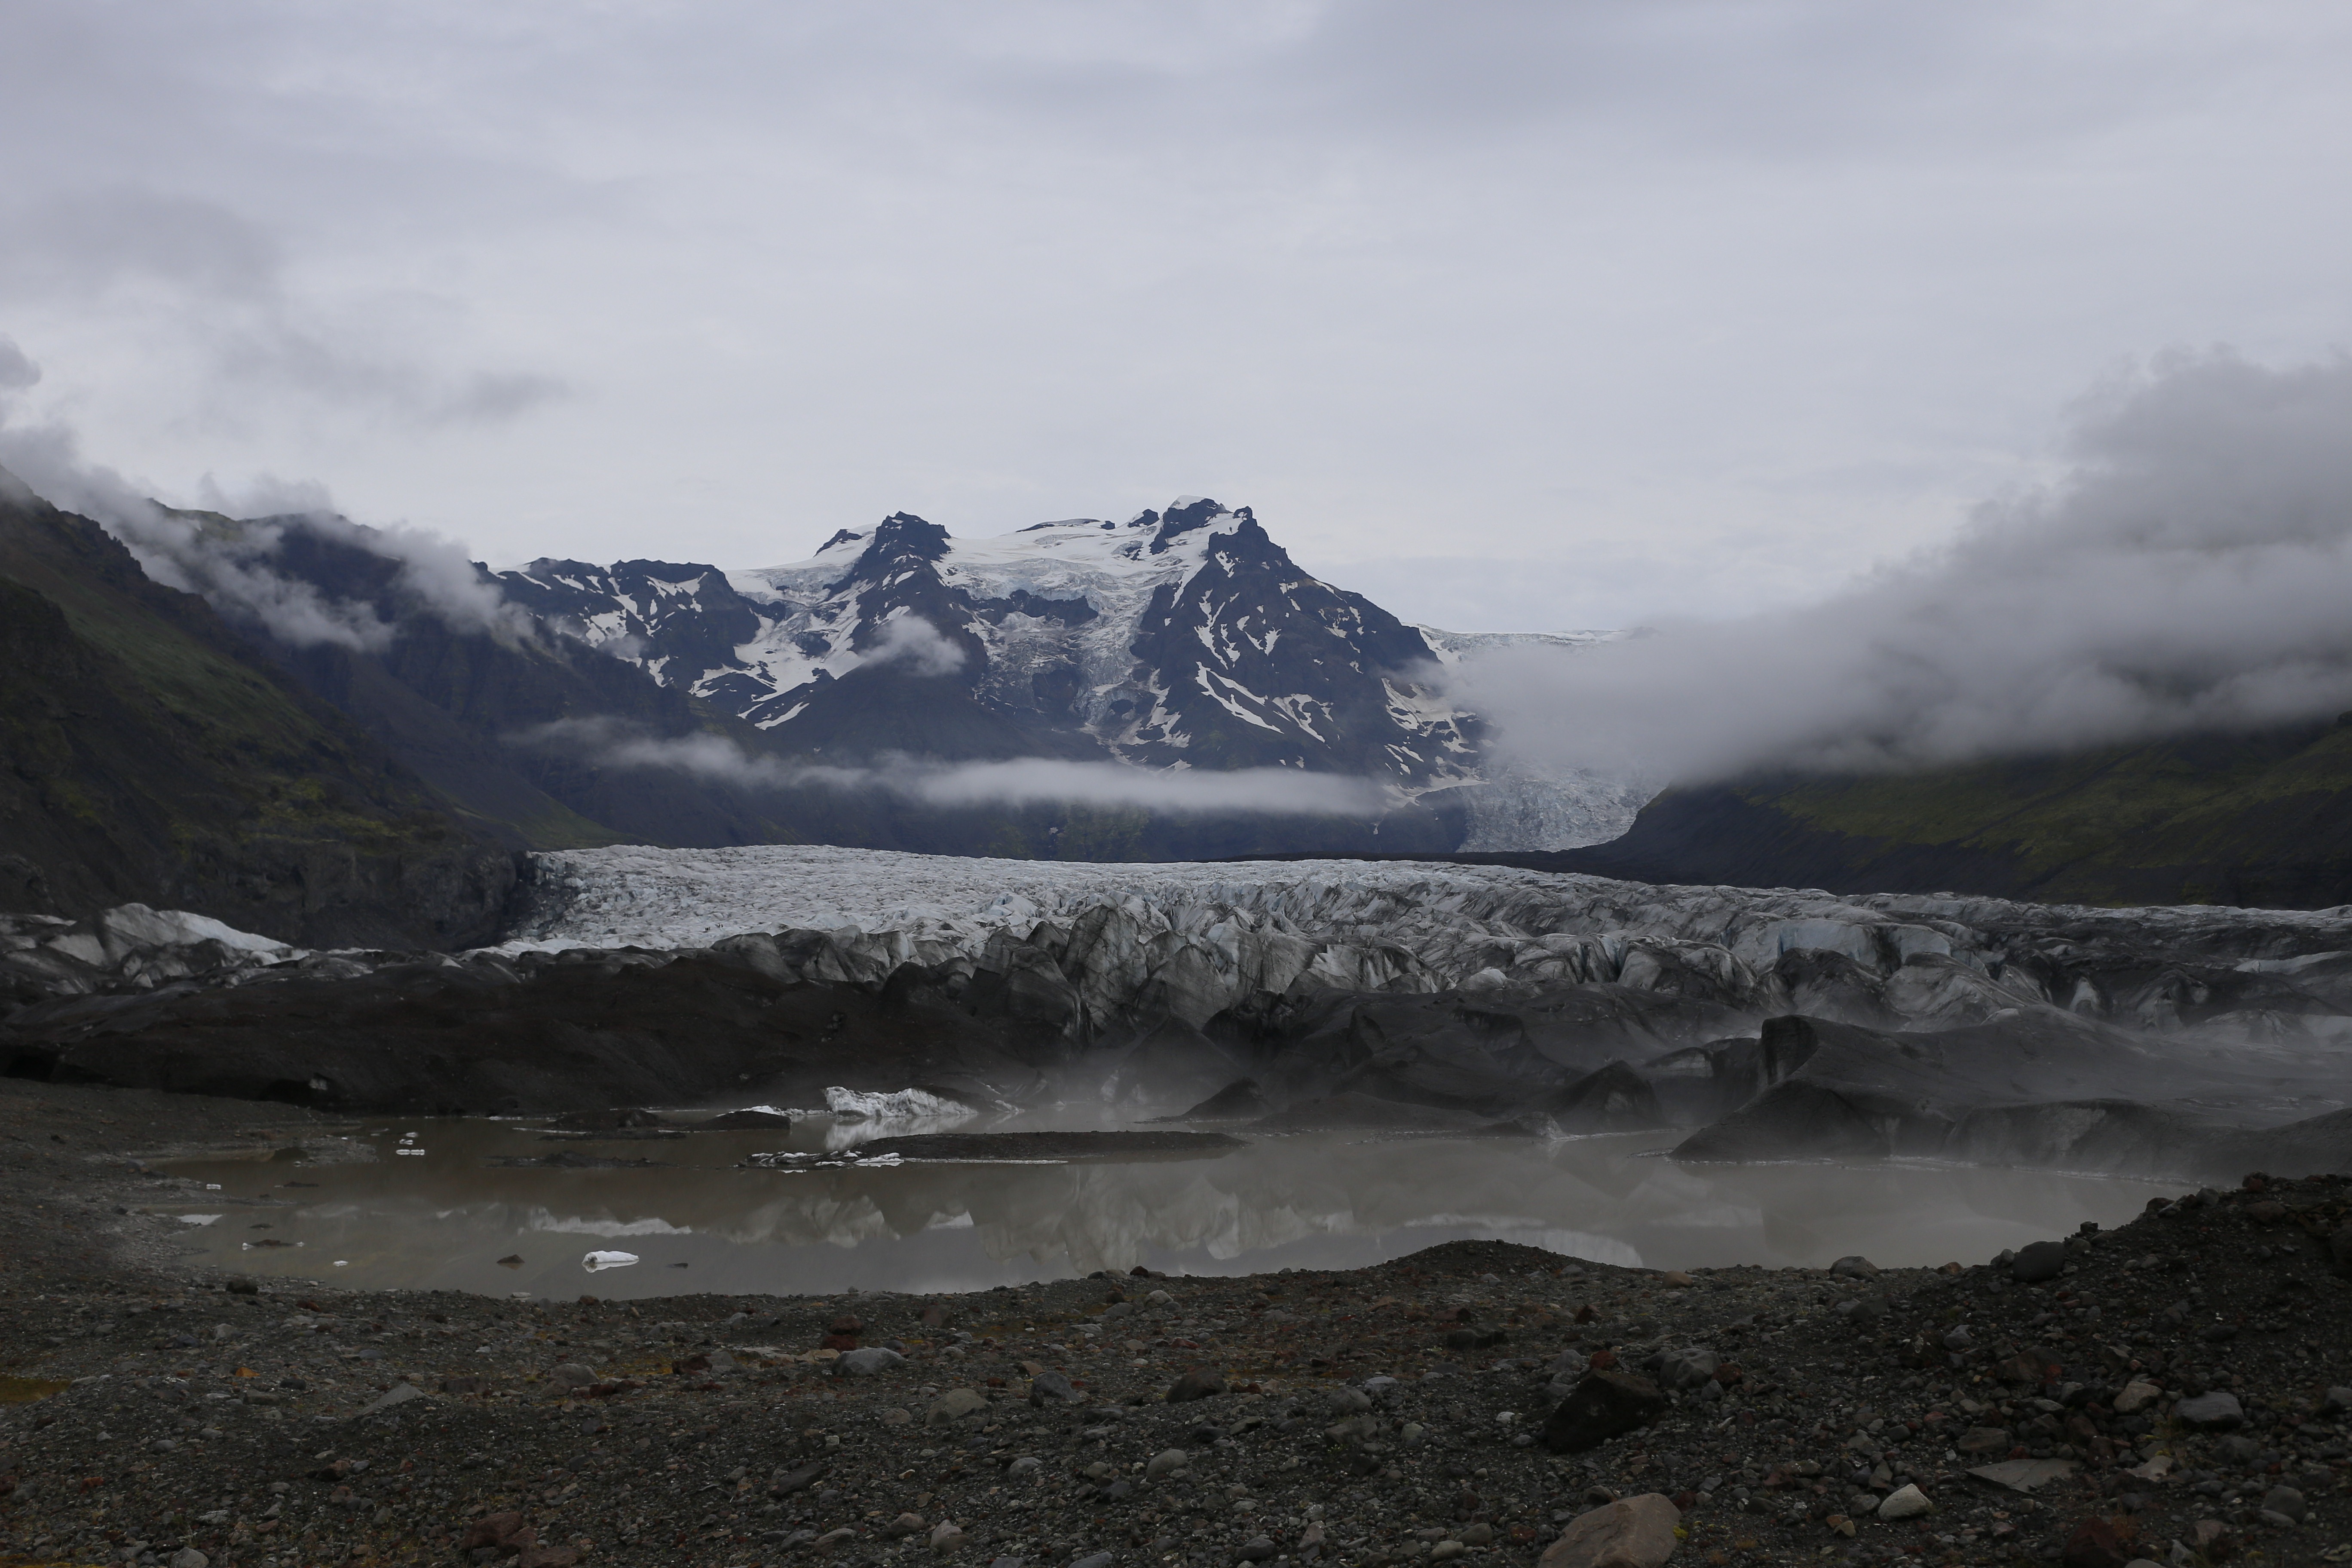
landscape, nature, wilderness, mountain, snow, winter, sky, lake, view, mountain range, slope, glacier, fjord, iceland, mountain landscape, plateau, fell, loch, moraine, tops, landform, snow capped mountains, the glacier, the snow capped peaks, winter view, geographical feature, atmospheric phenomenon, mountainous landforms, glacial landform, geological phenomenon